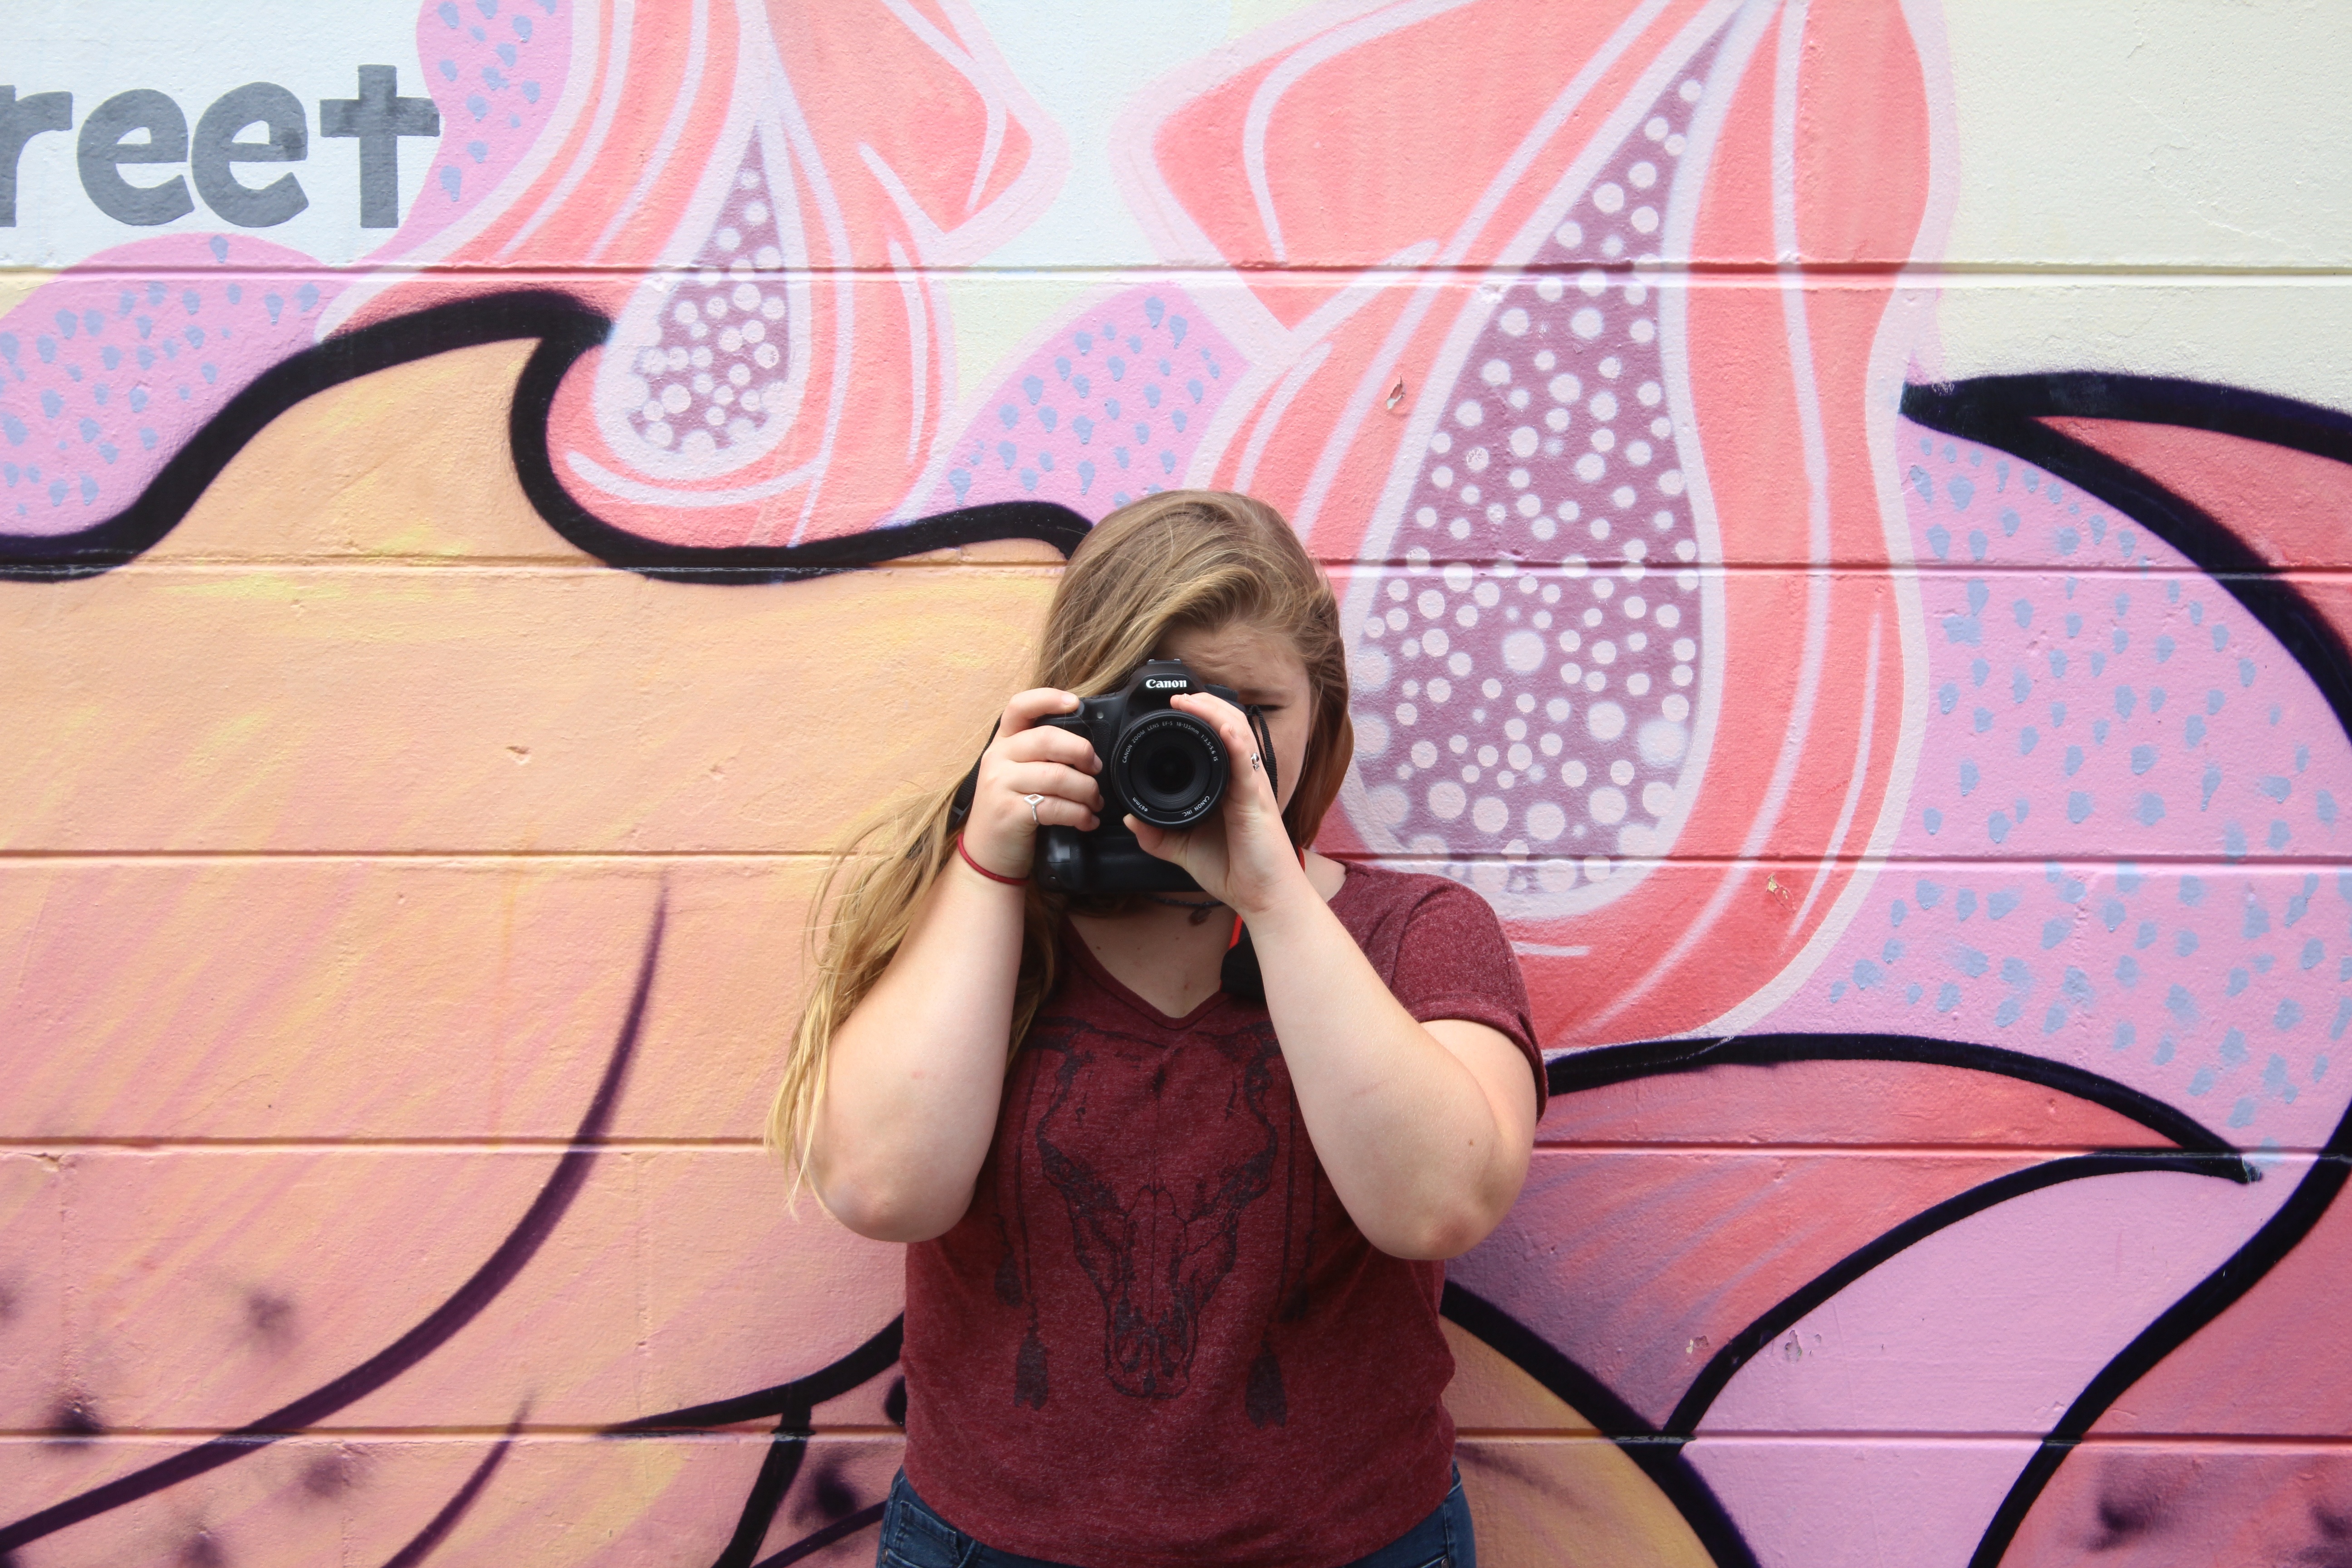
hand, color, art, organ, anime